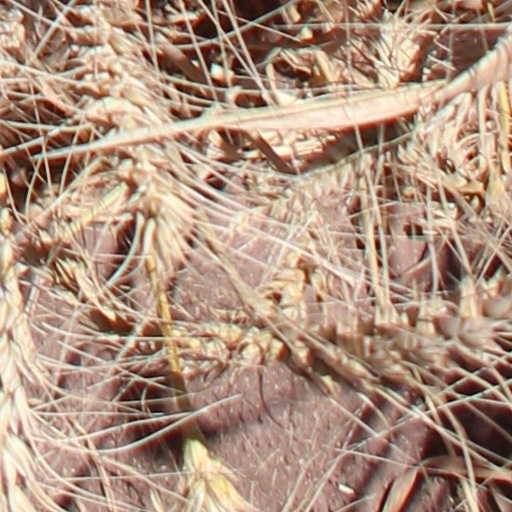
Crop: wheat